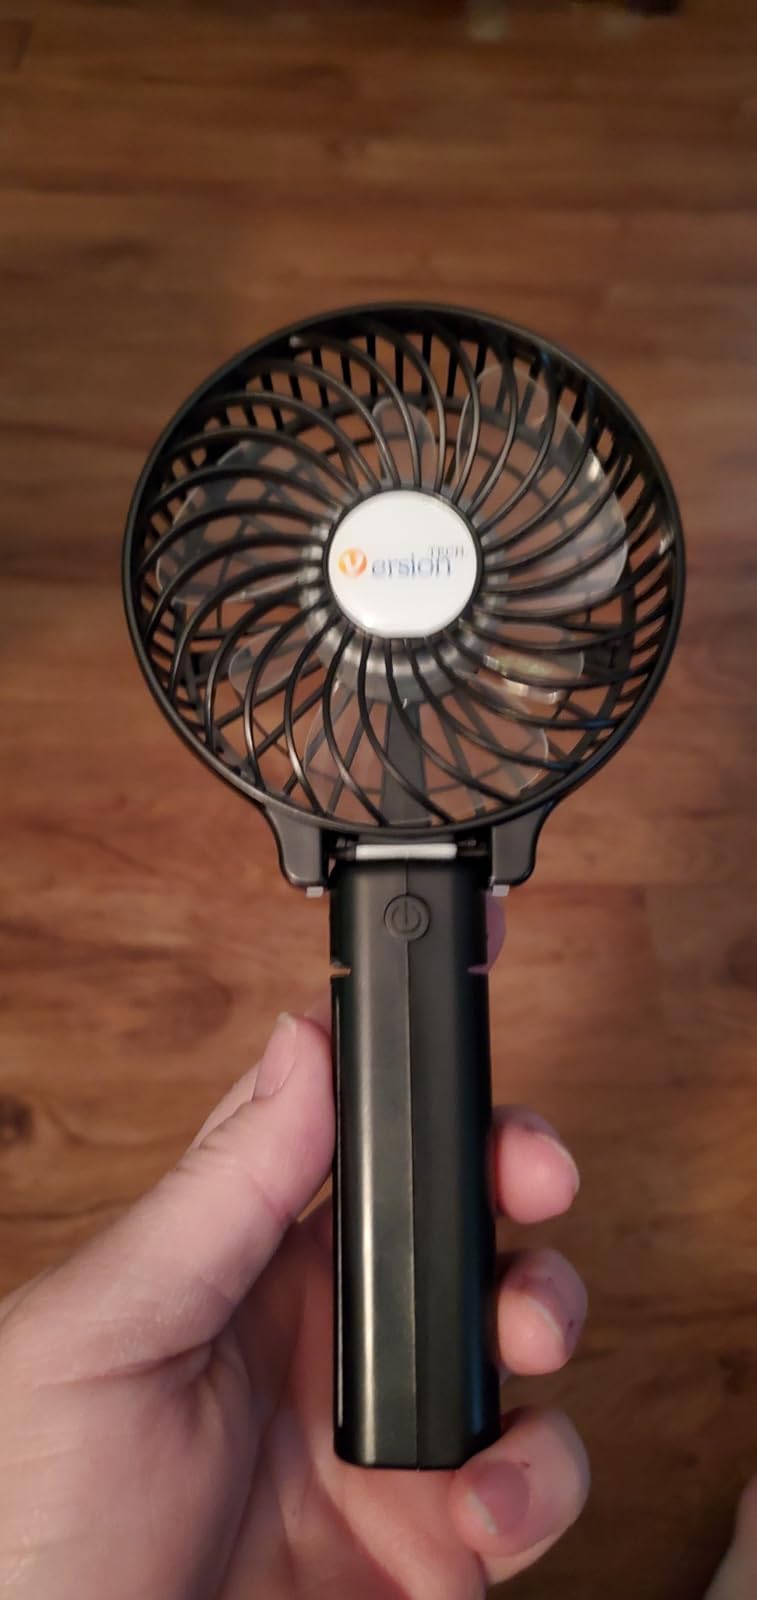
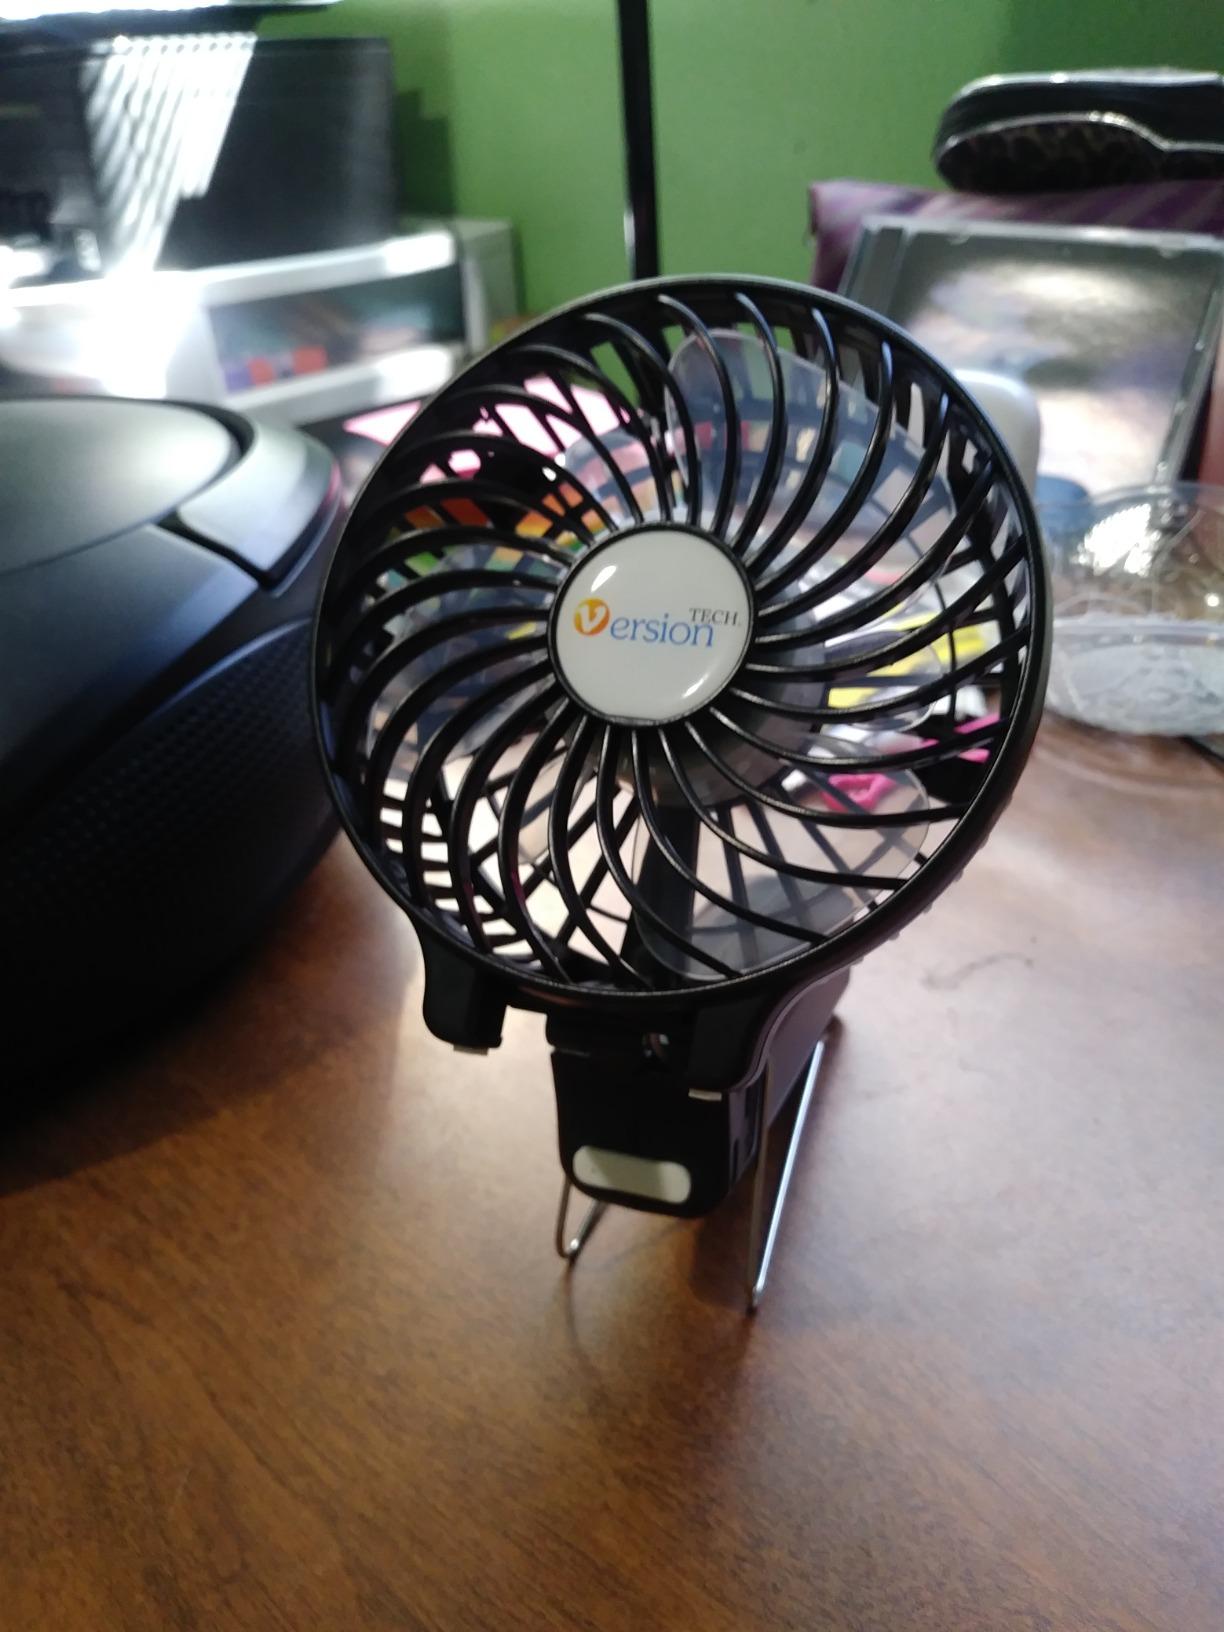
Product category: fan
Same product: yes